Jack P. Juhan

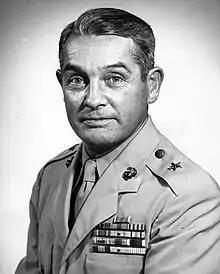
Juhan as Brigadier General, USMC

Jack Phillip Juhan (December 28, 1904 – February 24, 2002) was a decorated officer of the United States Marine Corps, who reached the rank of major general. He is most noted for his service as executive officer of 8th Marine Regiment during the Pacific War. Juhan later served as commanding general of the Force Troops, Fleet Marine Force Atlantic and headed UN Personnel and Medical Processing Unit or 7th Marine Regiment during Korean War.